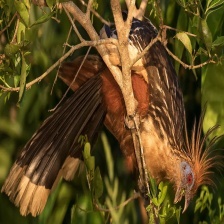
Species: HOATZIN
Scientific name: OPHISTHOCOMUS HOAZIN